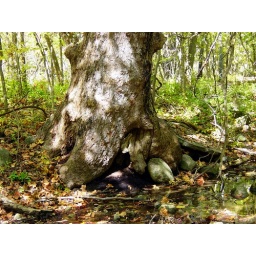
A closer shot of the base of the tree a left in 003b (this is not a crop). Taken by Edgar.